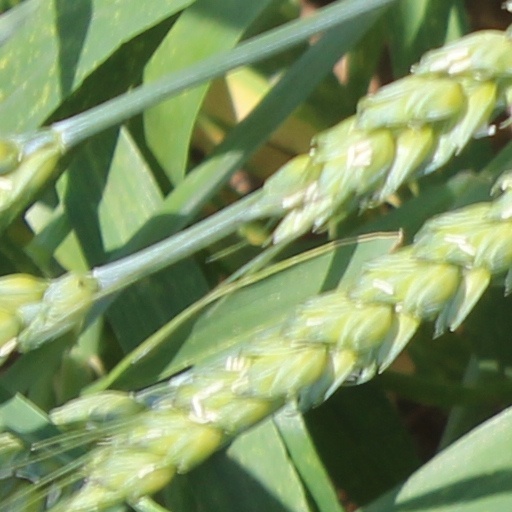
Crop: wheat